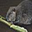
Label: beaver